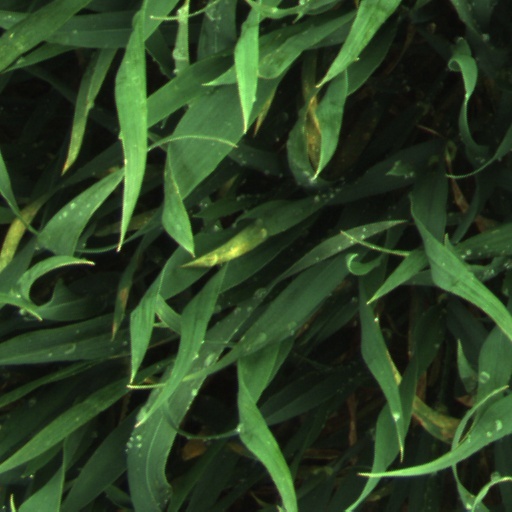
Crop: wheat